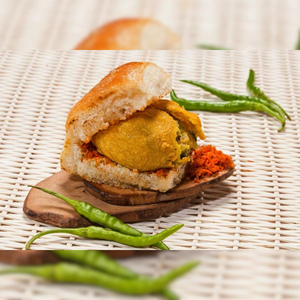
Dish: vadapav